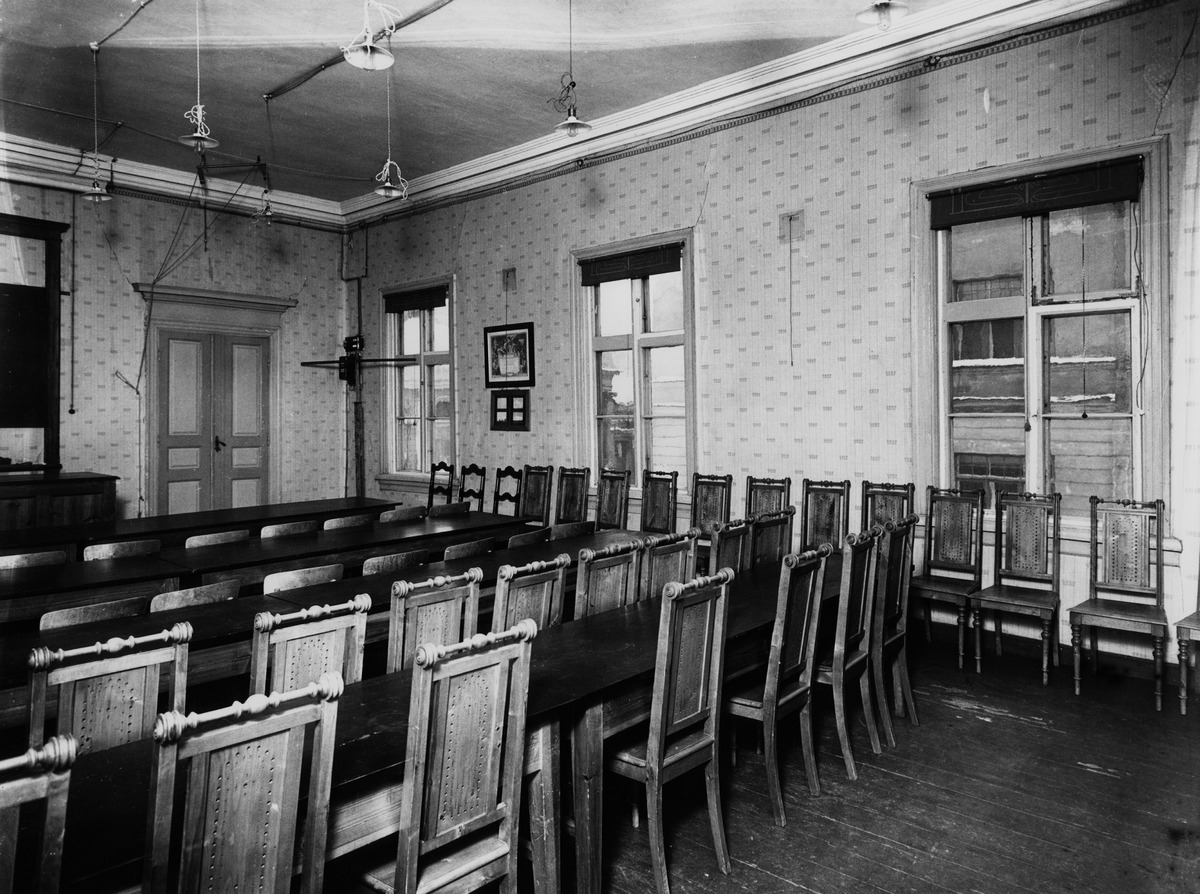
Luokkahuone Helsingin Suomalainen tyttökoulussa, Yrjönkatu 18 - Bulevardi 8
sisällön kuvaus: Luokkahuone Helsingin Suomalainen tyttökoulussa, Yrjönkatu 18 - Bulevardi 8. Arkkitehti S. Gripenbergin piirtämä koulurakennus valmistui 1884. mustavalkoinen
Kuvaaja: Sundström, Eric, valokuvaaja
Ajankohta: kuvausaika 1914 - 1919
Paikka: Suomi, Uusimaa, Helsinki, Kamppi Helsinki, Yrjönkatu 18
Aiheet: koulurakennukset, koulut, sisustus, pöydät, tuolit, kattolamput, rullaverhot, tapetit, peiliovet, venttiilit